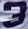
Number: 3